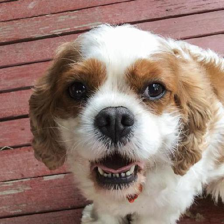
Label: animals